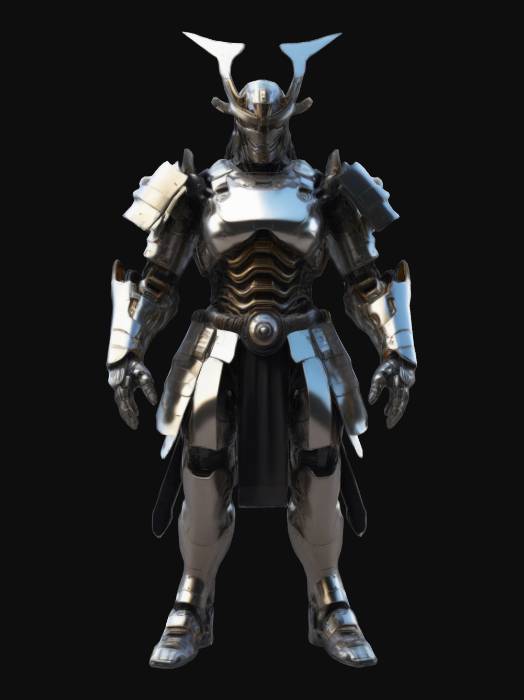
미적 점수 (1~10점): 9